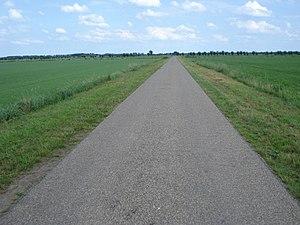
Haren est un village néerlandais de la commune d'Oss au nord-est de la province du Brabant-Septentrional. Le 1ᵉʳ janvier 2005, Haren compte 773 habitants.
Le déversoir de Beers était l'écoulement de secours pour le trop-plein d'eau pendant les crues de la Meuse à l'entrée des pays plats dans le nord-est du Brabant-Septentrional aux Pays-Bas.